Burning of Smyrna

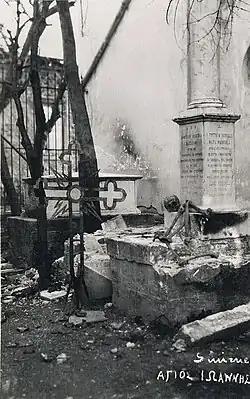
Desecrated graves at the Greek cemetery of Saint John

Turkish troops cordoned off the Quay to box the Armenians and Greeks within the fire zone and prevent them from fleeing. Eyewitness reports describe panic-stricken refugees diving into the water to escape the flames and that their terrified screaming could be heard miles away. By 15 September the fire had somewhat died down, but sporadic violence by the Turks against the Greek and Armenian refugees kept the pressure on the Western and Greek navies to remove the refugees as quickly as possible. The fire was completely extinguished by 22 September, and on 24 September the first Greek ships – part of a flotilla organized and commandeered by the American humanitarian Asa Jennings – entered the harbor to take passengers away, following Captain Hepburn's initiative and his having obtained permission and cooperation from the Turkish authorities and the British admiral in command of the destroyers in the harbor.